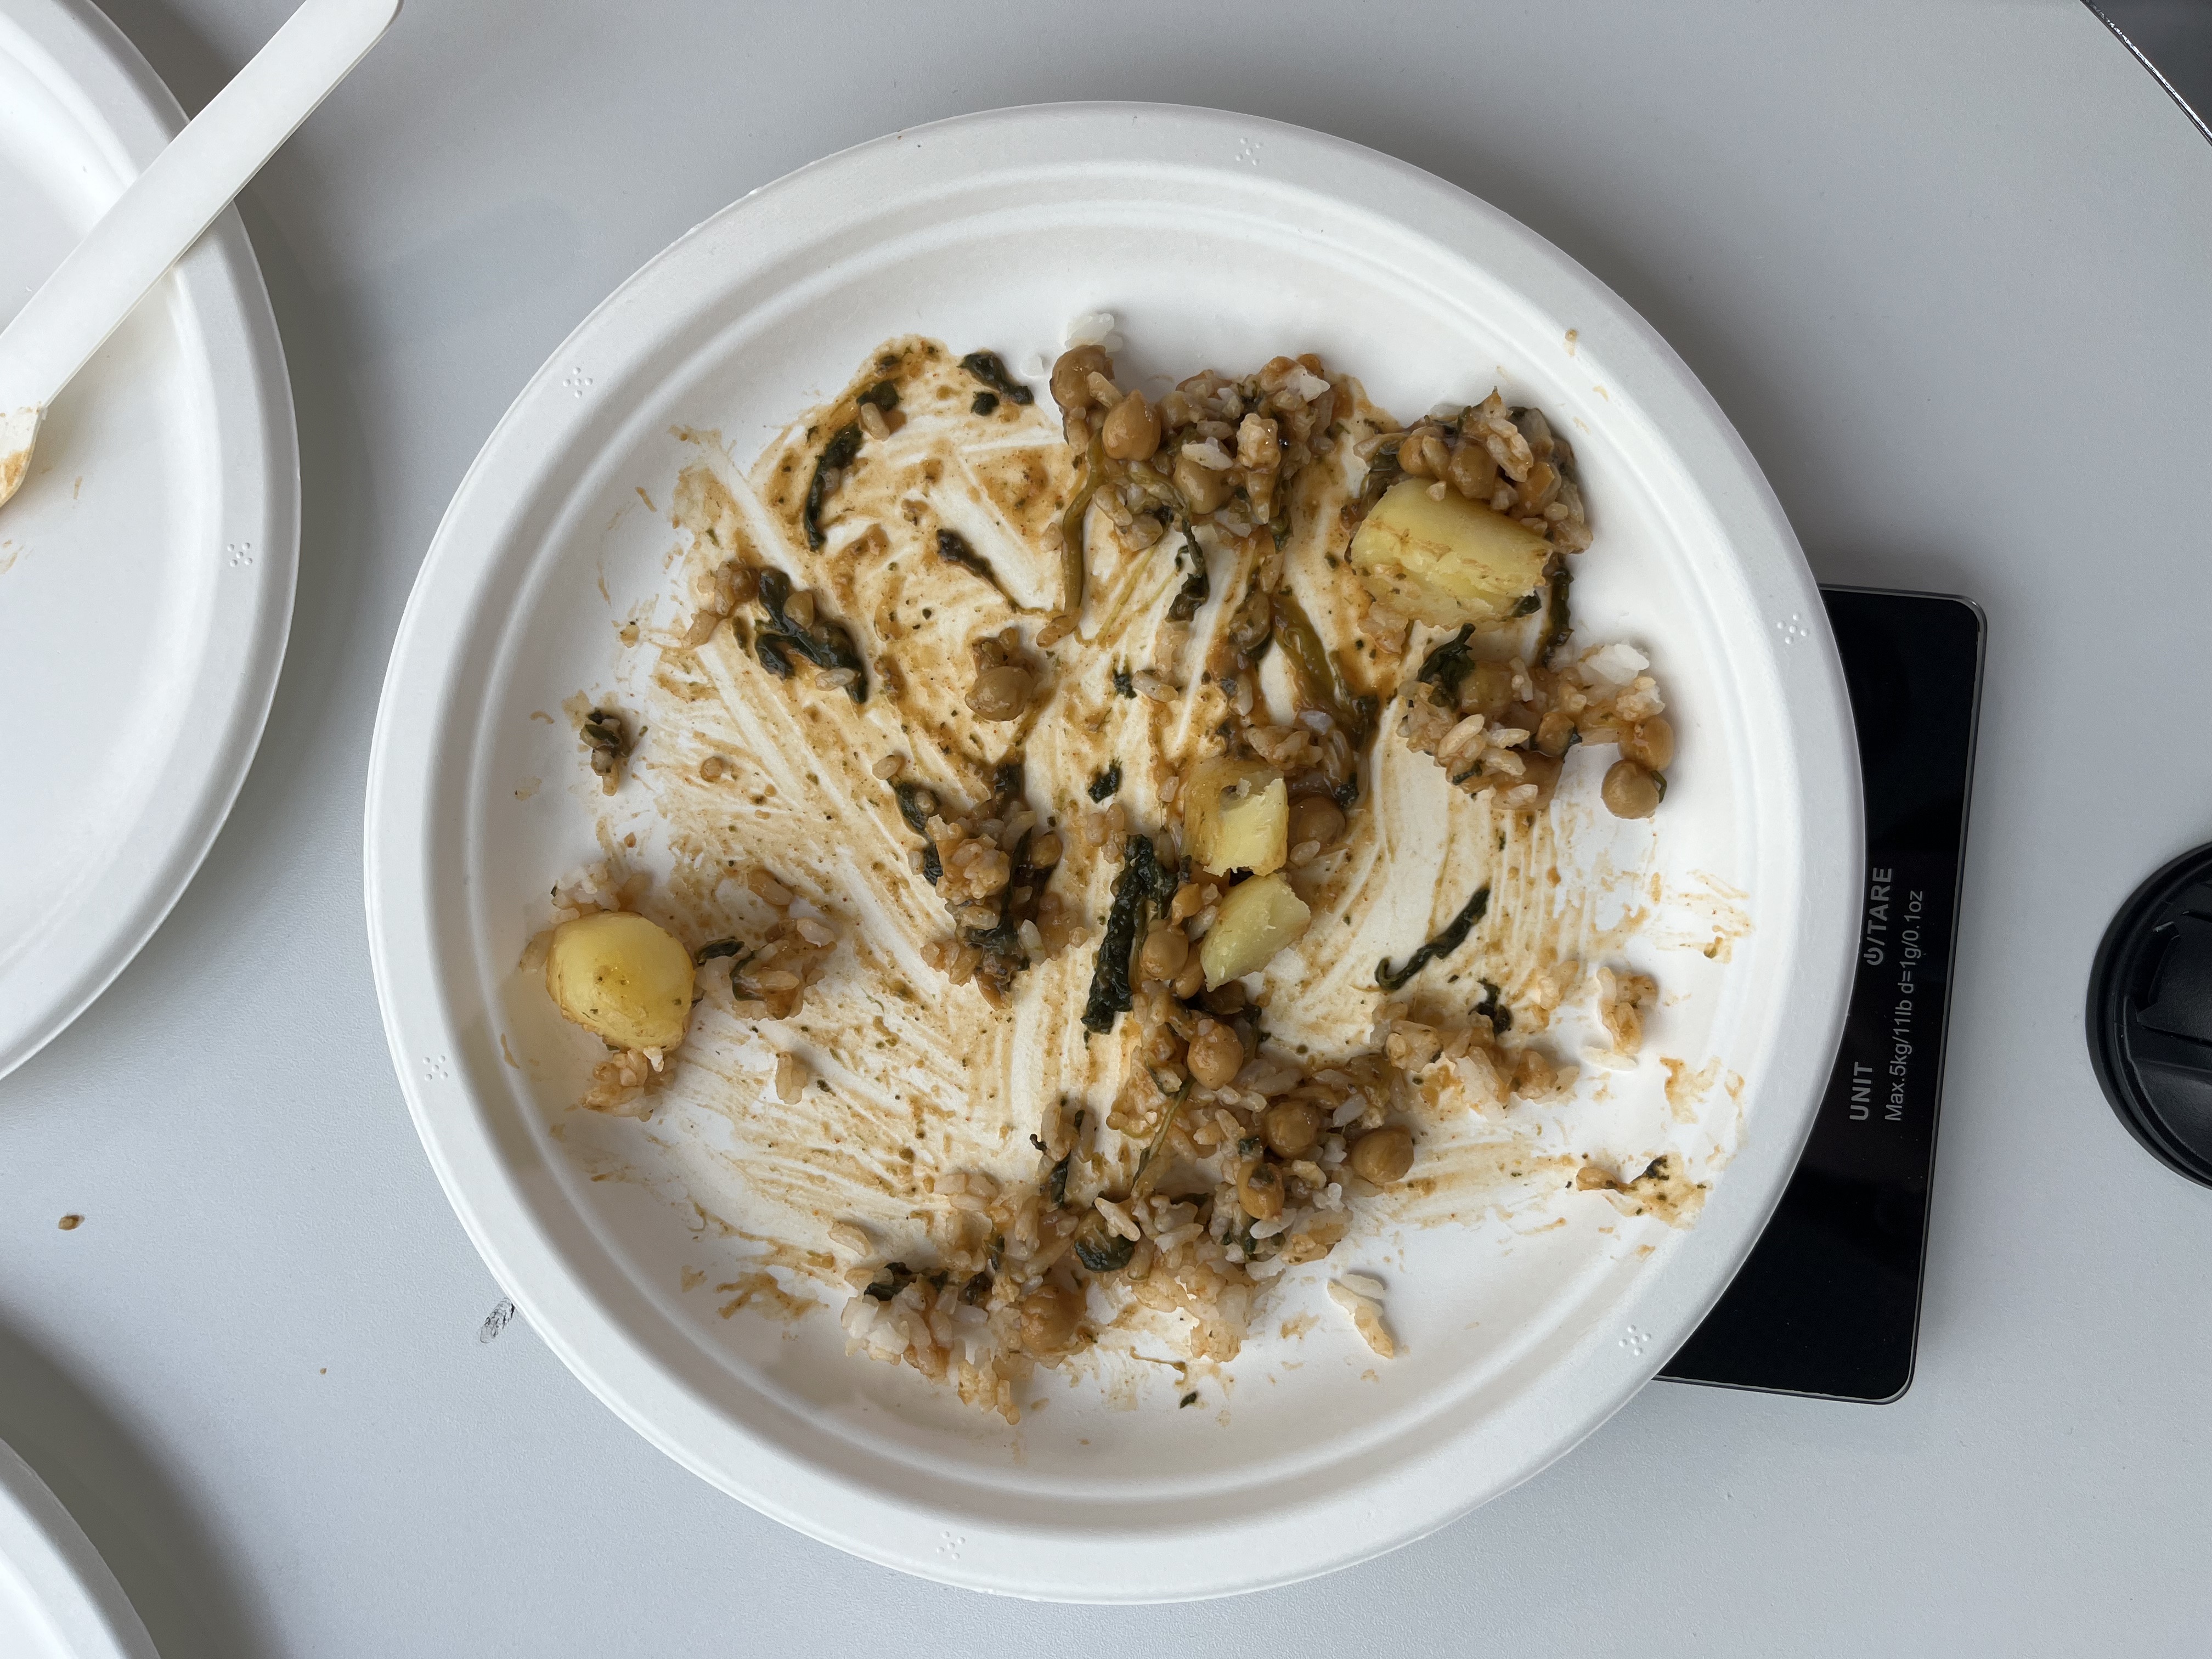
Ingredients: rice, potatoes, chickpeas